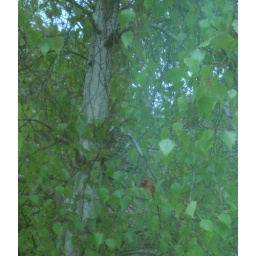
male cardinal in birch tree